Television in Japan

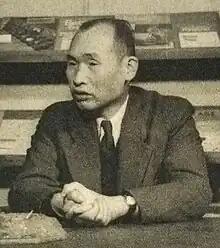
Kenjiro Takayanagi, recognized in his homeland as "the father of television", was one of the pioneers in the technology that was the base for television.

In 1924, Kenjiro Takayanagi began a research program on electronic television. In 1925, he demonstrated a cathode ray tube (CRT) television with thermal electron emission. Television tests were conducted in 1926 using a combined mechanical Nipkow disk and electronic Braun tube system. In 1926, he demonstrated a CRT television with 40-line resolution, the first working example of a fully electronic television receiver. In 1927, he increased the television resolution to 100 lines, which was unrivaled until 1931. In 1928, he was the first to transmit human faces in half-tones on television.